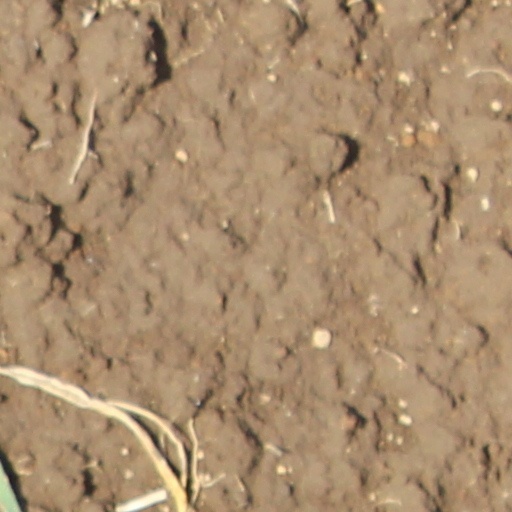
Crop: wheat